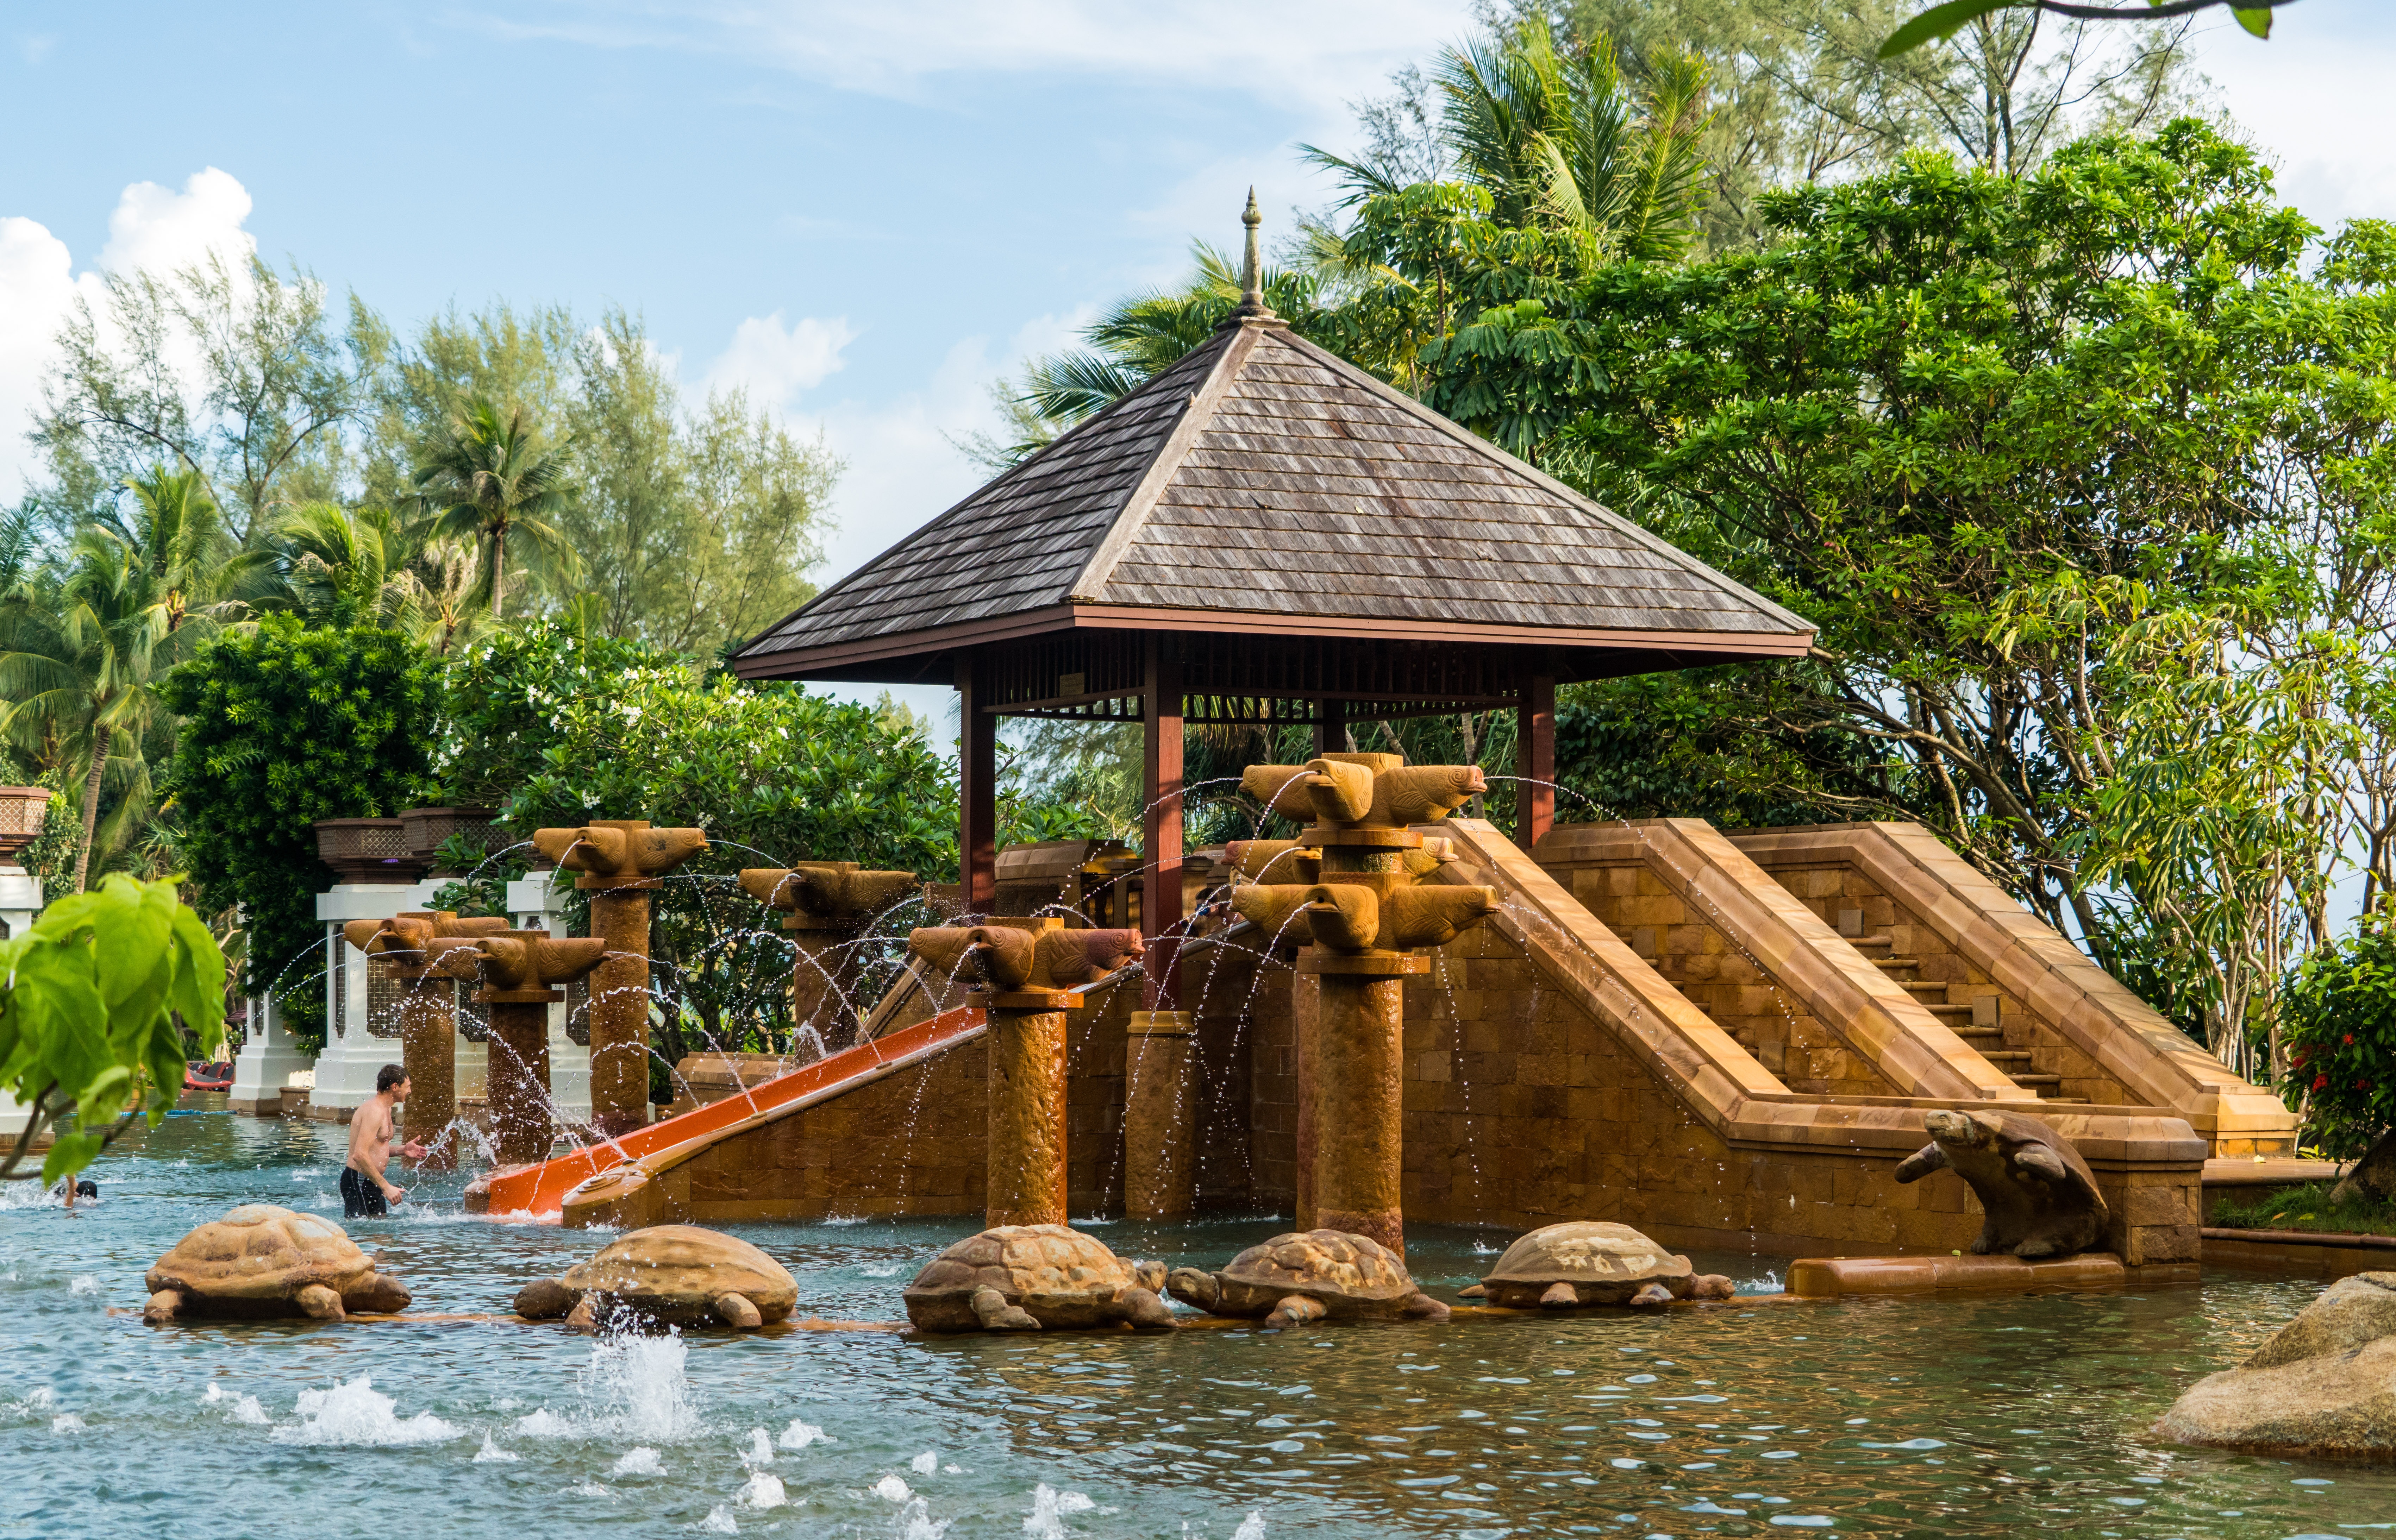
nature, outdoor, sky, vacation, travel, hut, pool, relax, swimming pool, tropical, cottage, holiday, tourism, thailand, clouds, resort, phuket, marriott beach resort, turtle sculptures